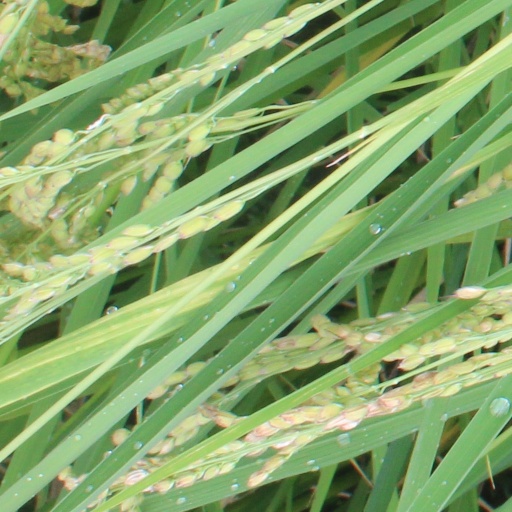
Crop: rice